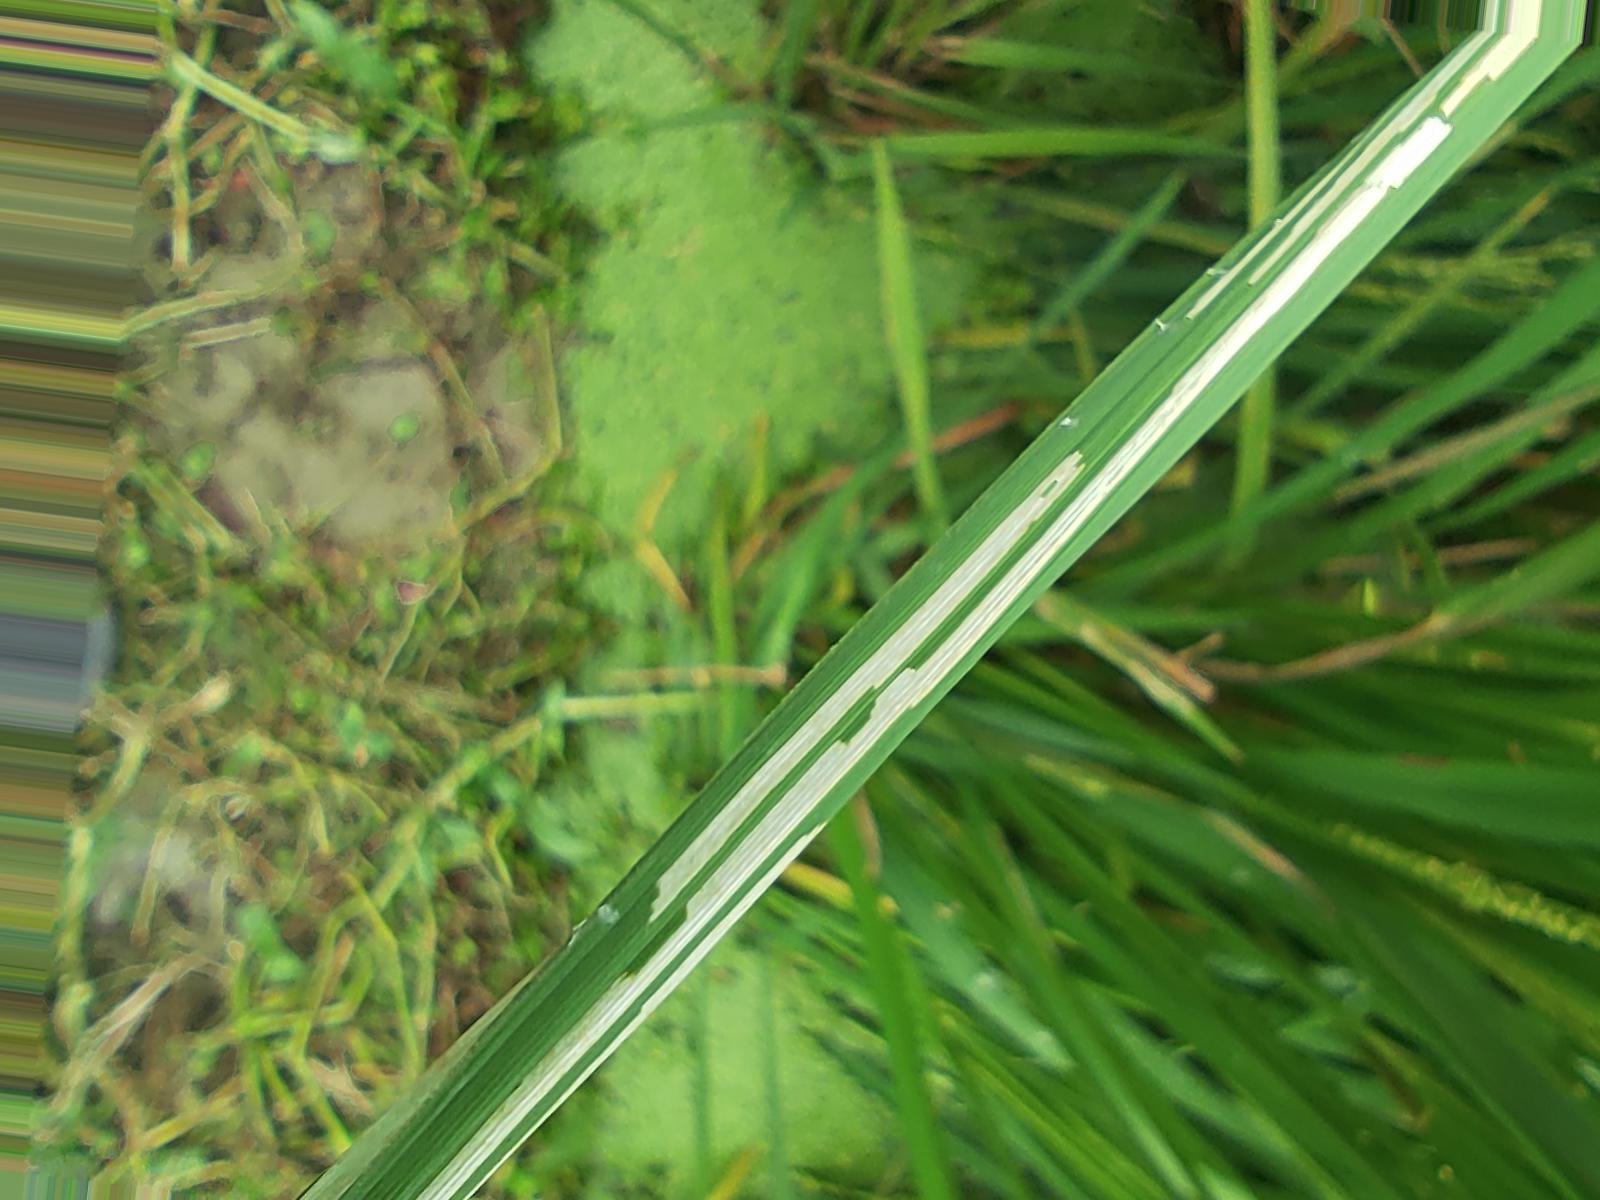
Nhãn: Sâu gai ( Hispa )